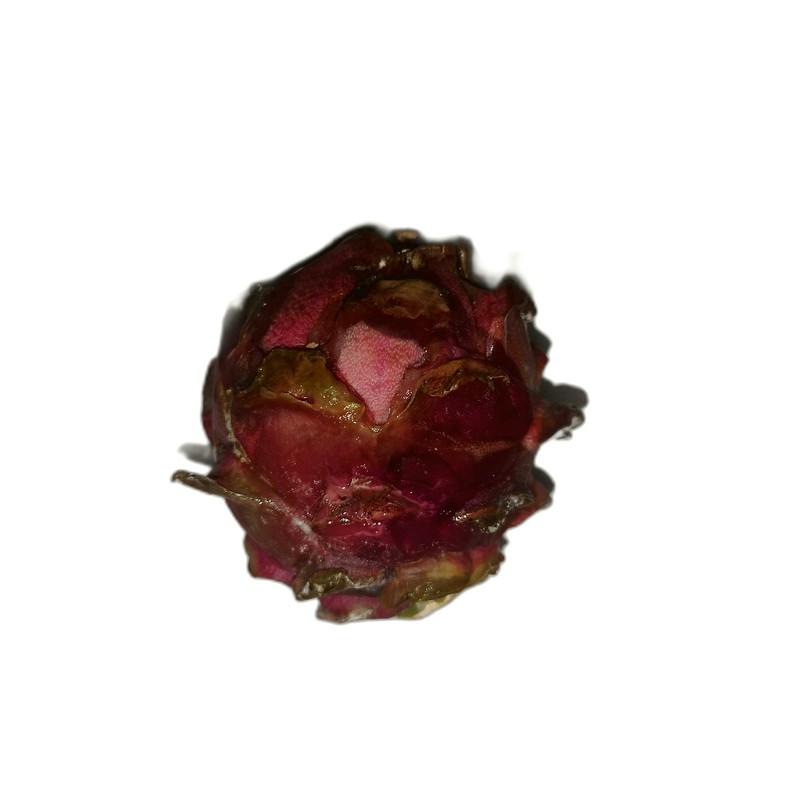
Label: Defect Dragon Fruit